Behran Oil Company

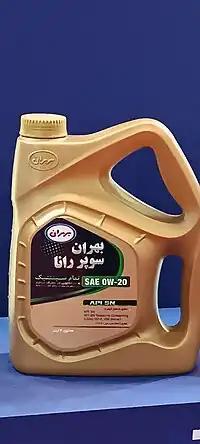

Behran Oil Company qualified for ISO 9001 from SGS, as well as other health, safety, and environment certificates including ISO 14001 and OHSAS 18001.